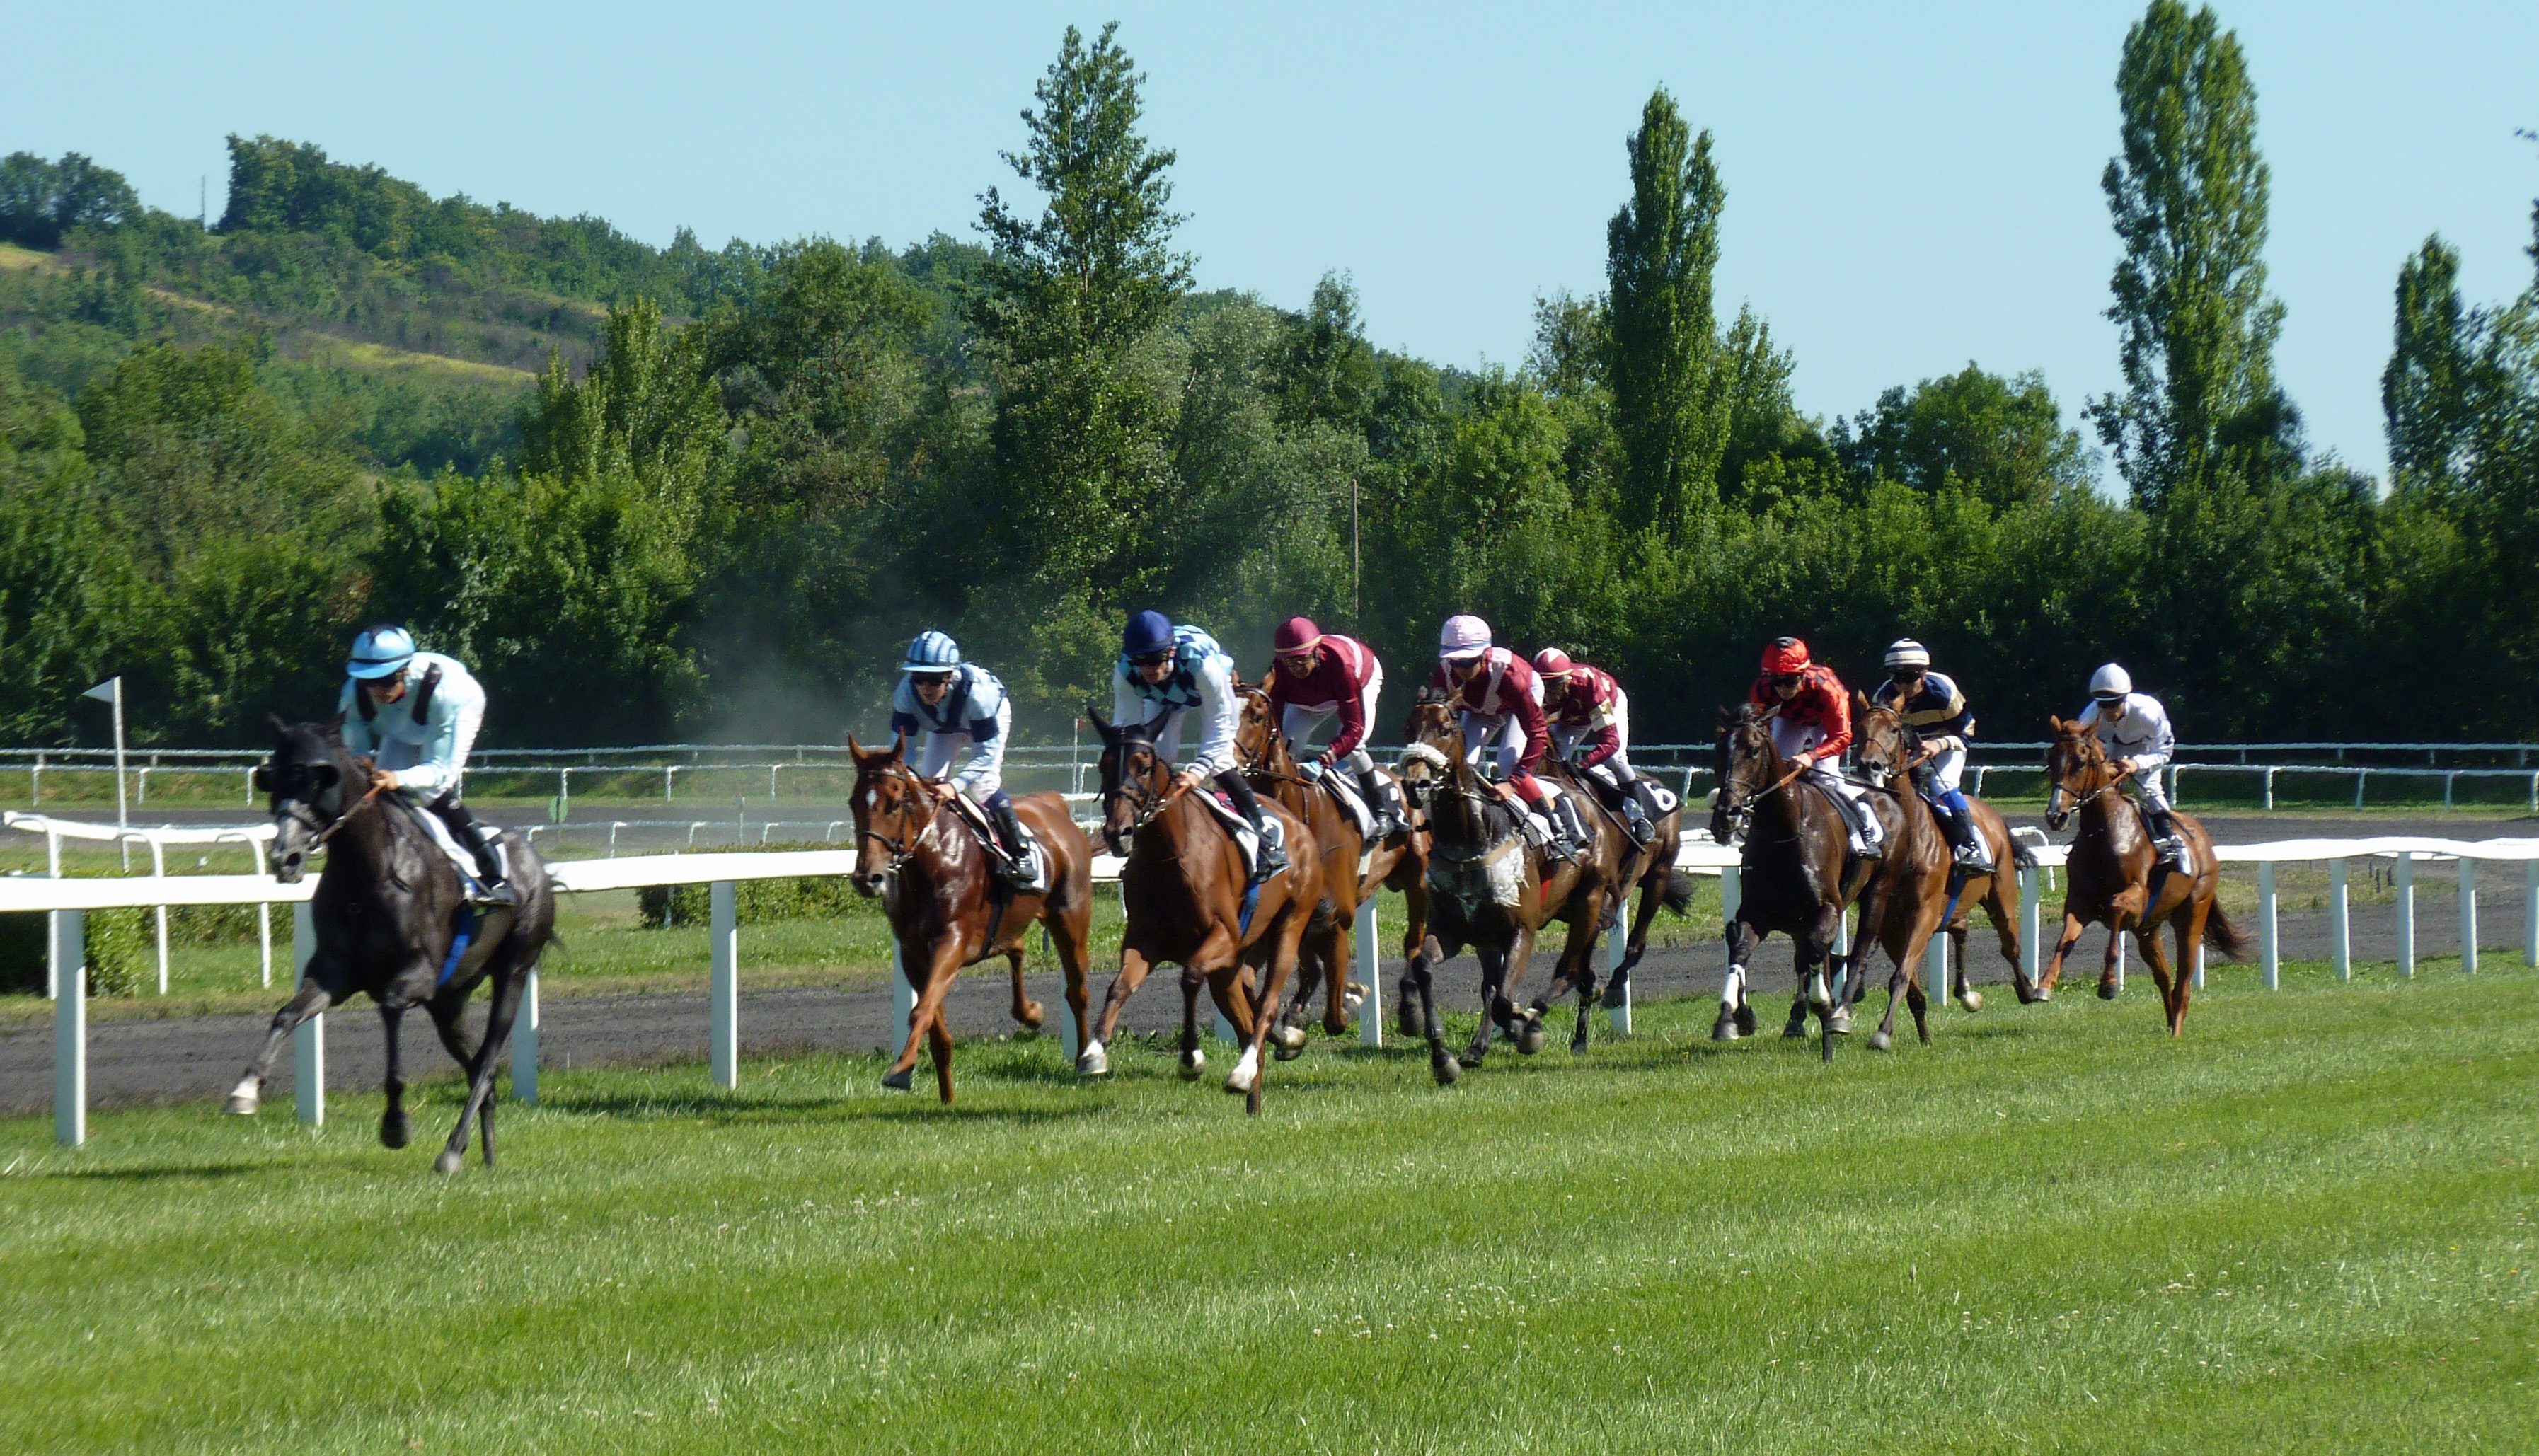
horse, race, horses, sports, racing, jockey, bet, horse racing, horse race, hippodrome, jockeys, castera verduzan, pmu, eventing, trail riding, horse like mammal, animal sports, equestrian sport, endurance riding